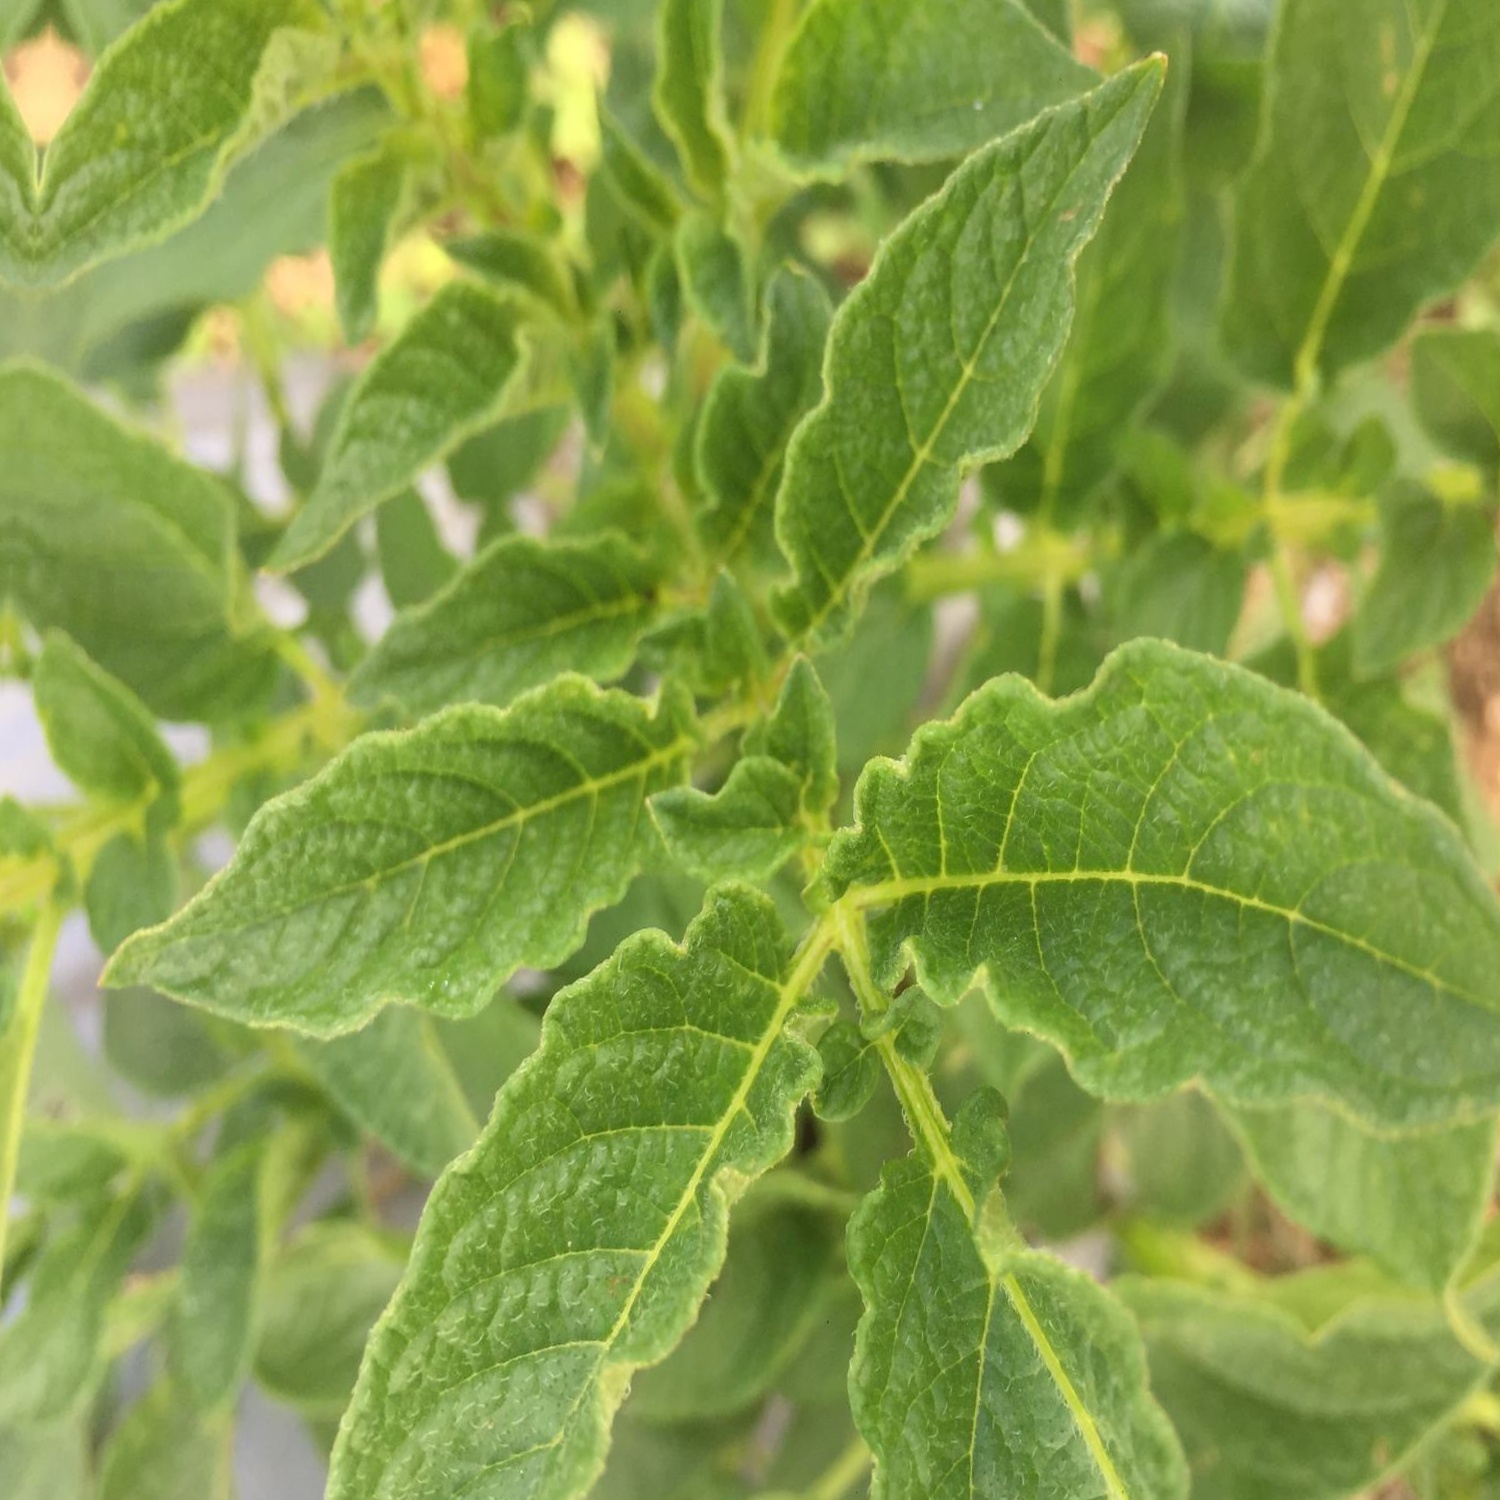
Etiqueta: Virus